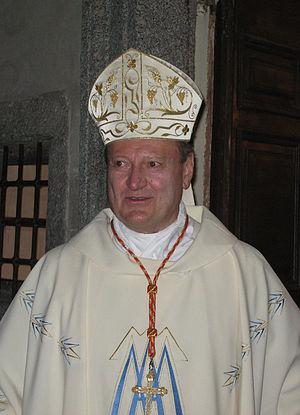
La curie romaine est l'ensemble des dicastères et autres organismes du Saint-Siège qui assistent le pape dans sa mission de pasteur suprême de l'Église catholique. « La Curie romaine dont le Pontife suprême se sert habituellement pour traiter les affaires de l'Église tout entière, et qui accomplit sa fonction en son nom et sous son autorité pour le bien et le service des Églises, comprend la Secrétairerie d'État ou Secrétariat du Pape, le Conseil pour les affaires publiques de l'Église, les Congrégations, Tribunaux et autres Instituts ; leur constitution et compétence sont définies par la loi particulière ».
Gianfranco Ravasi, né à Merate le 18 octobre 1942, est un cardinal italien, président des Conseils pontificaux pour la culture, l'archéologie sacrée et le patrimoine culturel de l'Église.
Le Synode des évêques sur les défis pastoraux de la famille dans le contexte de l'évangélisation est la IIIᵉ assemblée générale extraordinaire du synode des évêques, qui se déroule au Vatican du 5 au 19 octobre 2014.